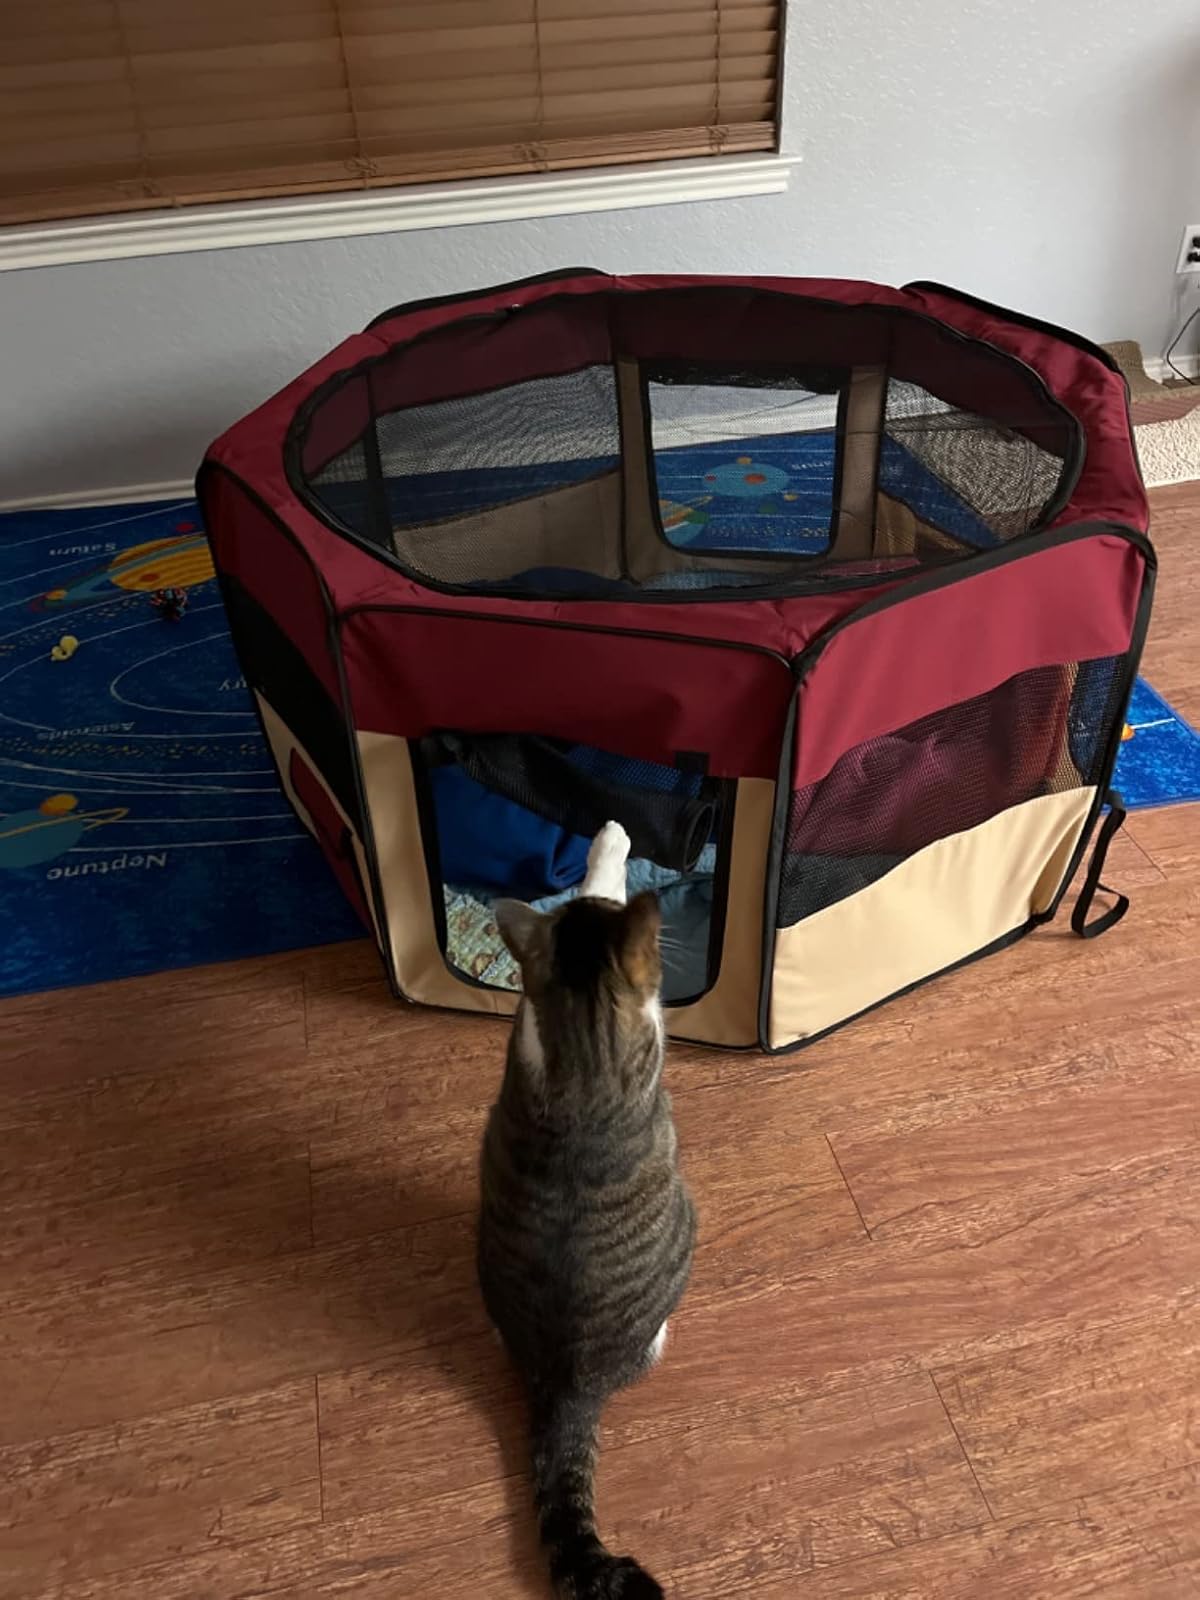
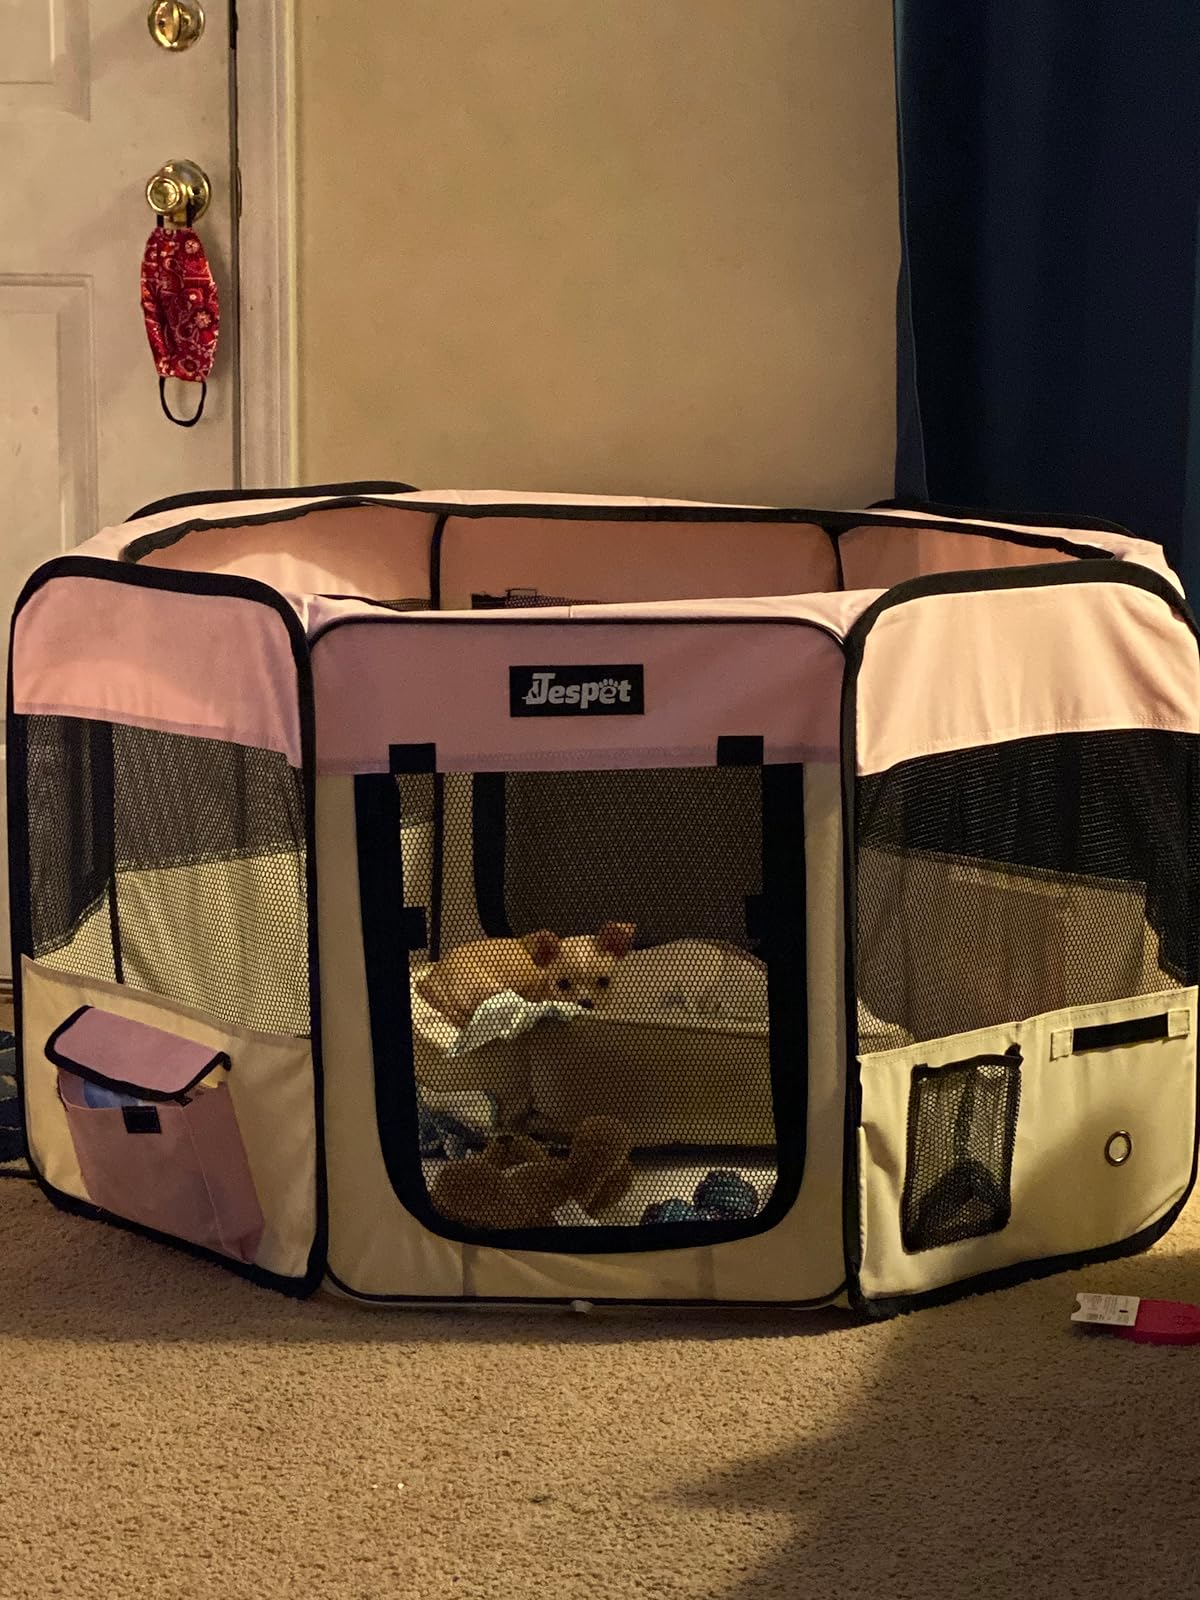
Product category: items_kennel
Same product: no